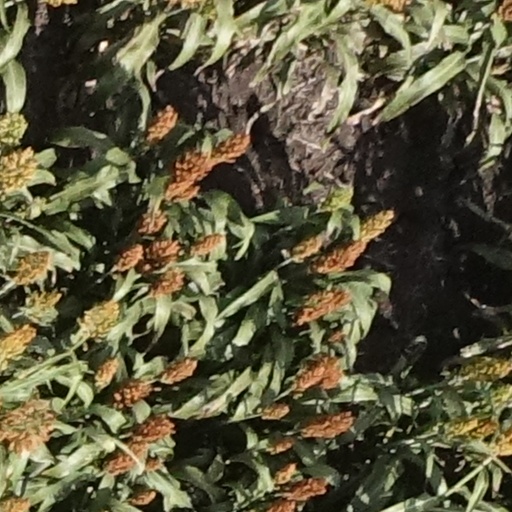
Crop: sorghum